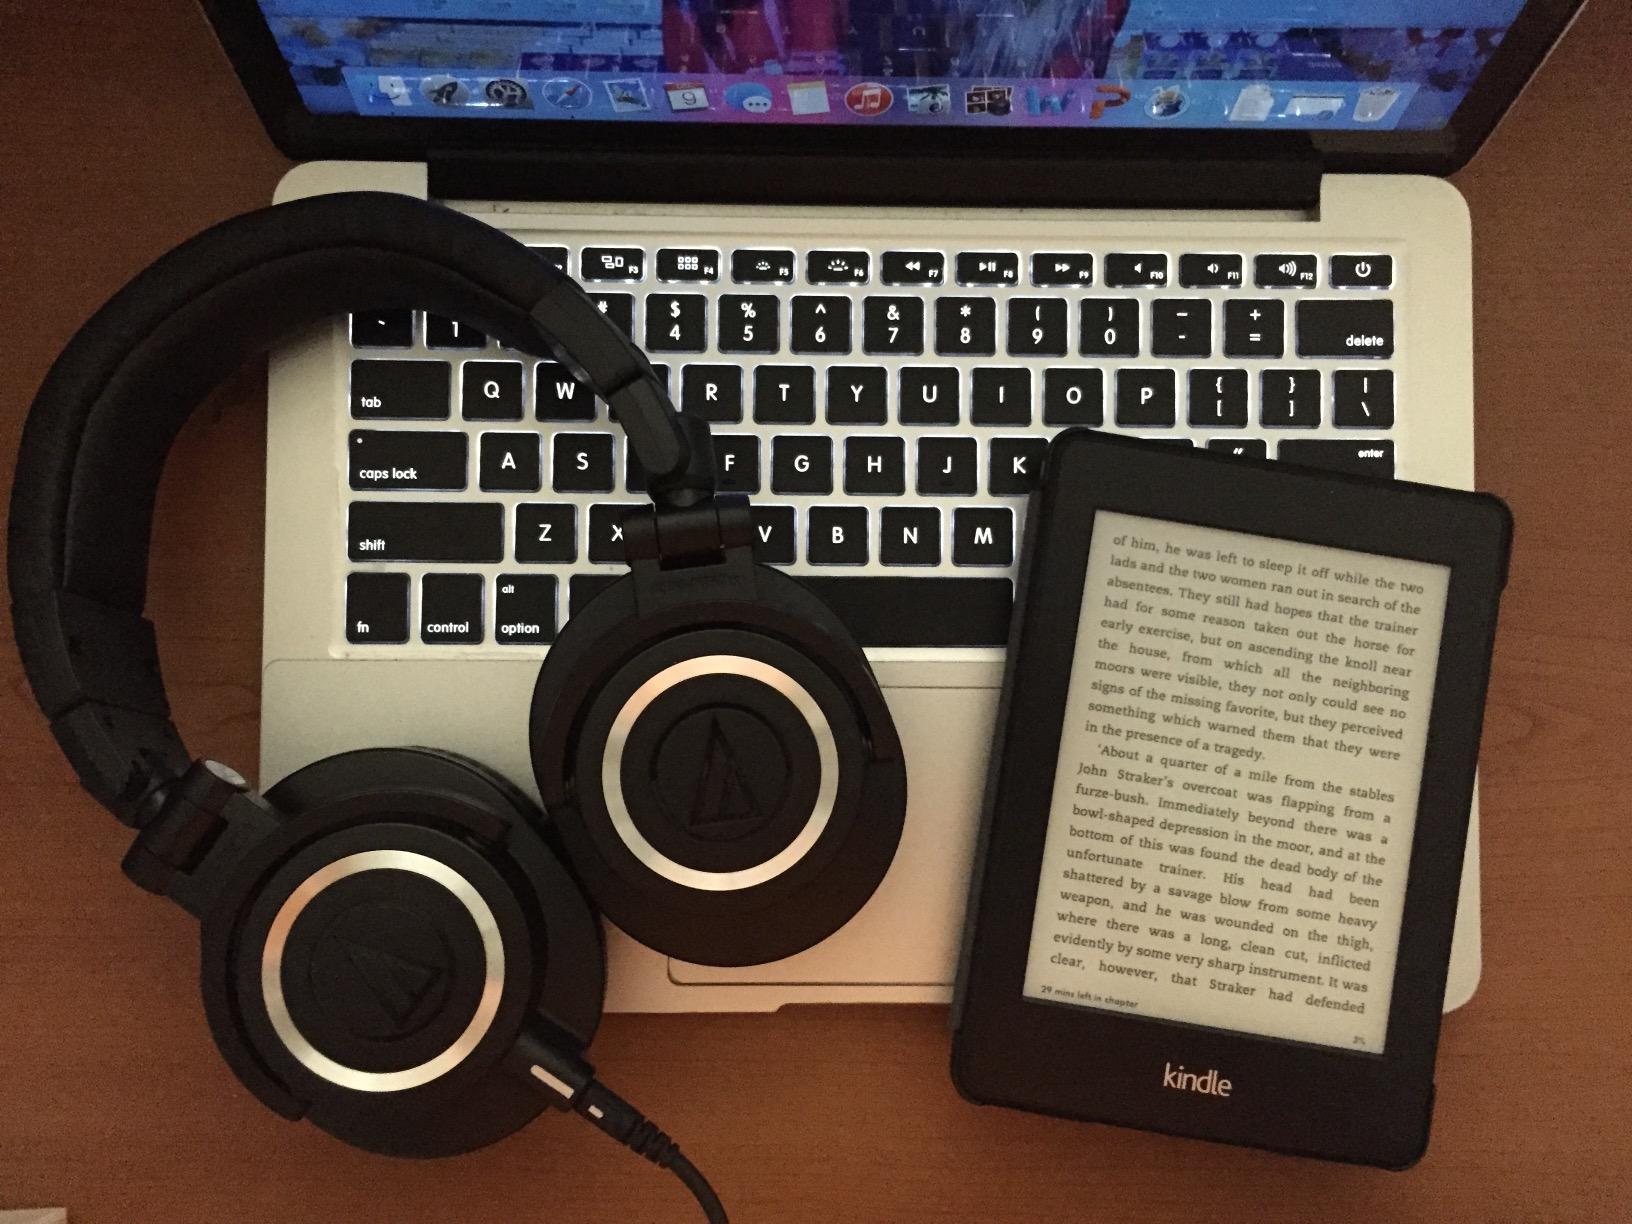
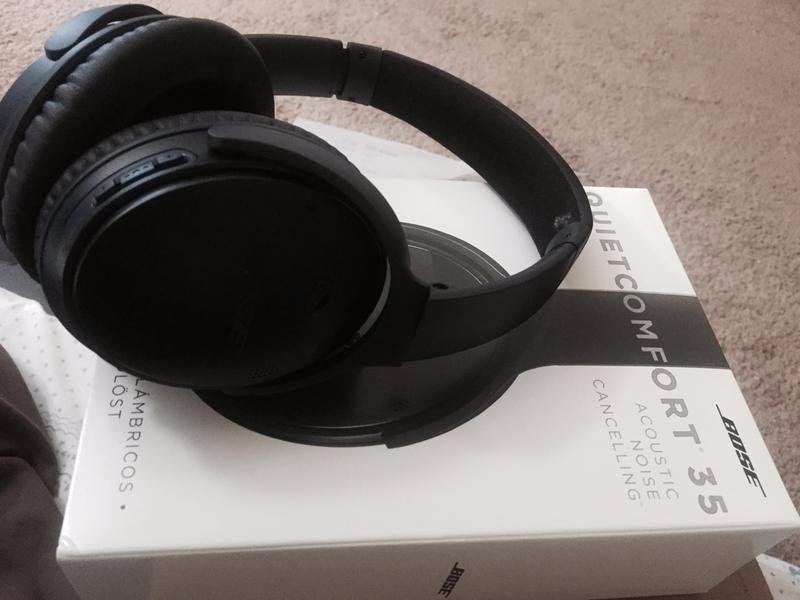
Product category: headphones
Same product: no